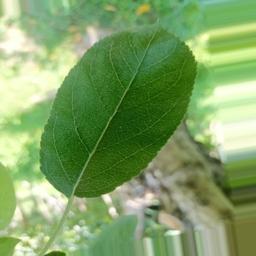
Label: Healthy